2008 Summer Olympics torch relay

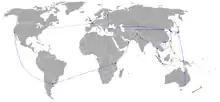
Beijing 2008 Torch Relay Route around the world

The Olympic Torch is based on traditional scrolls and uses a traditional Chinese design known as "Lucky Cloud". It is made from aluminum. It is 72 centimetres high and weighs 985 grams. The torch is designed to remain lit in 65 kilometre per hour (37 mile per hour) winds, and in rain of up to 50 millimetres (2 inches) per hour. An ignition key is used to ignite and extinguish the flame. The torch is fueled by cans of propane. Each can will light the torch for 15 minutes. It is designed by a team from Lenovo Group. The Torch is designed in reference to the traditional Chinese concept of the 5 elements that make up the entire universe.